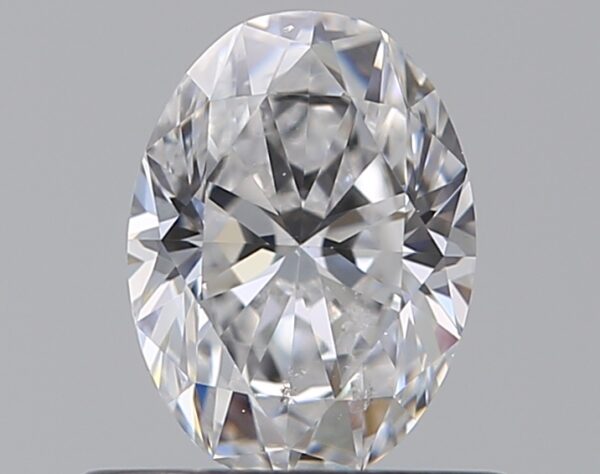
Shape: oval
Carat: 0.5
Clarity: SI2
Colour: D
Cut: EX
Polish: VG
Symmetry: VG
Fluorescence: N
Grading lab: GIA
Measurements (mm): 6 x 4.41 x 2.82